Flag of Ecuador

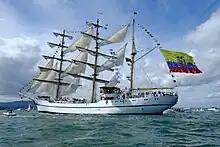
Ecuador flag on the sailing ship BAE "Guayas"

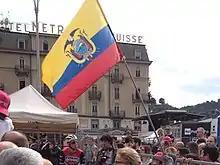
Ecuador flag at the Giro d'Italia

The national flag of Ecuador, which consists of horizontal bands of yellow (double width), blue and red, was first adopted by law in 1835 and later on 26 September 1860. The design of the current flag was finalized in 1900 with the addition of the coat of arms in the center of the flag. Before using the yellow, blue and red tricolor, Ecuador's former flag had three light blue stripes and two white stripes with three white stars for each province of the country. The design of the flag is very similar to those of Colombia and Venezuela, which are also former constituent territories of Gran Colombia. All three are based on a proposal by Venezuelan General Francisco de Miranda, which was adopted by Venezuela in 1811 and later Gran Colombia with some modifications. A variant of the flag that does not contain the coat of arms is used by the merchant marine; this flag matches Colombia's in every aspect, but Colombia uses a different design when her merchant marine ships are at sail.